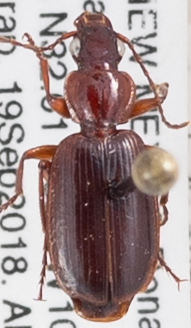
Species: Cymindis punctigera
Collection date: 2018-09-19
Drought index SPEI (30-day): -0.494
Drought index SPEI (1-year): -0.926
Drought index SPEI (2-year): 0.086